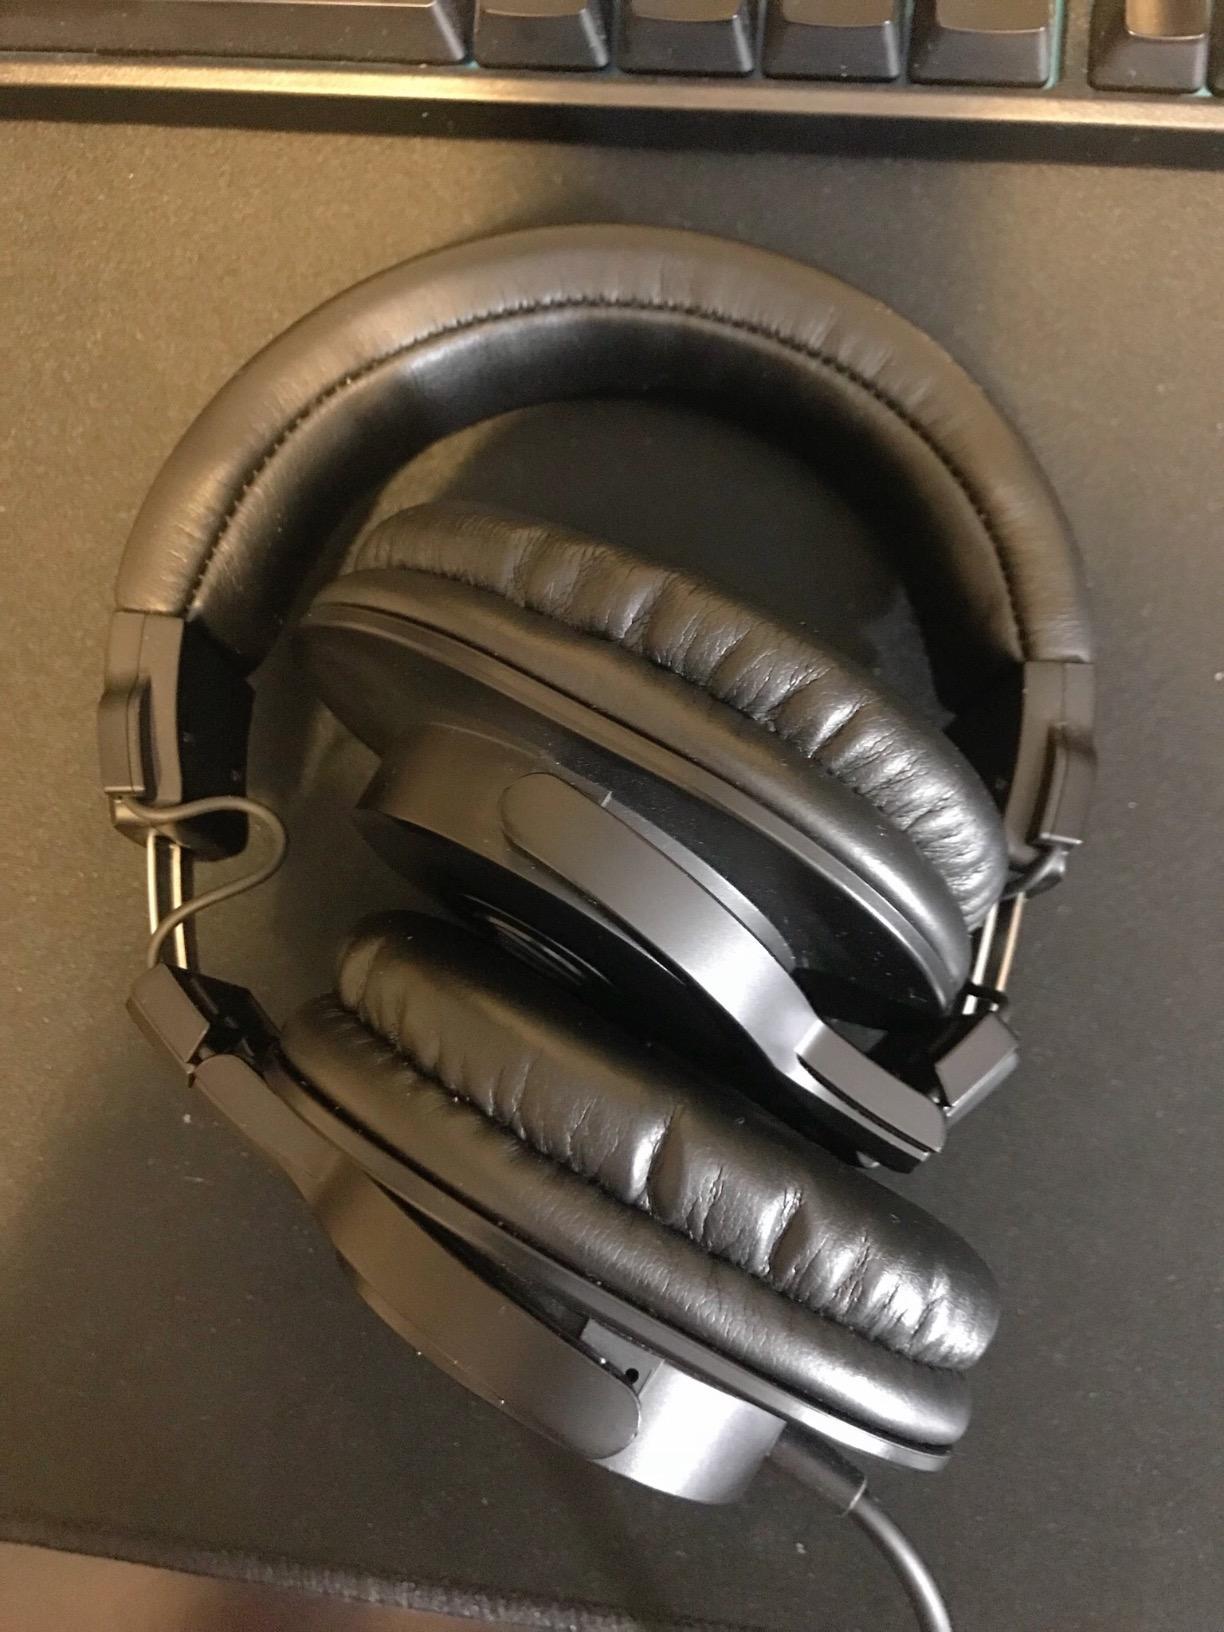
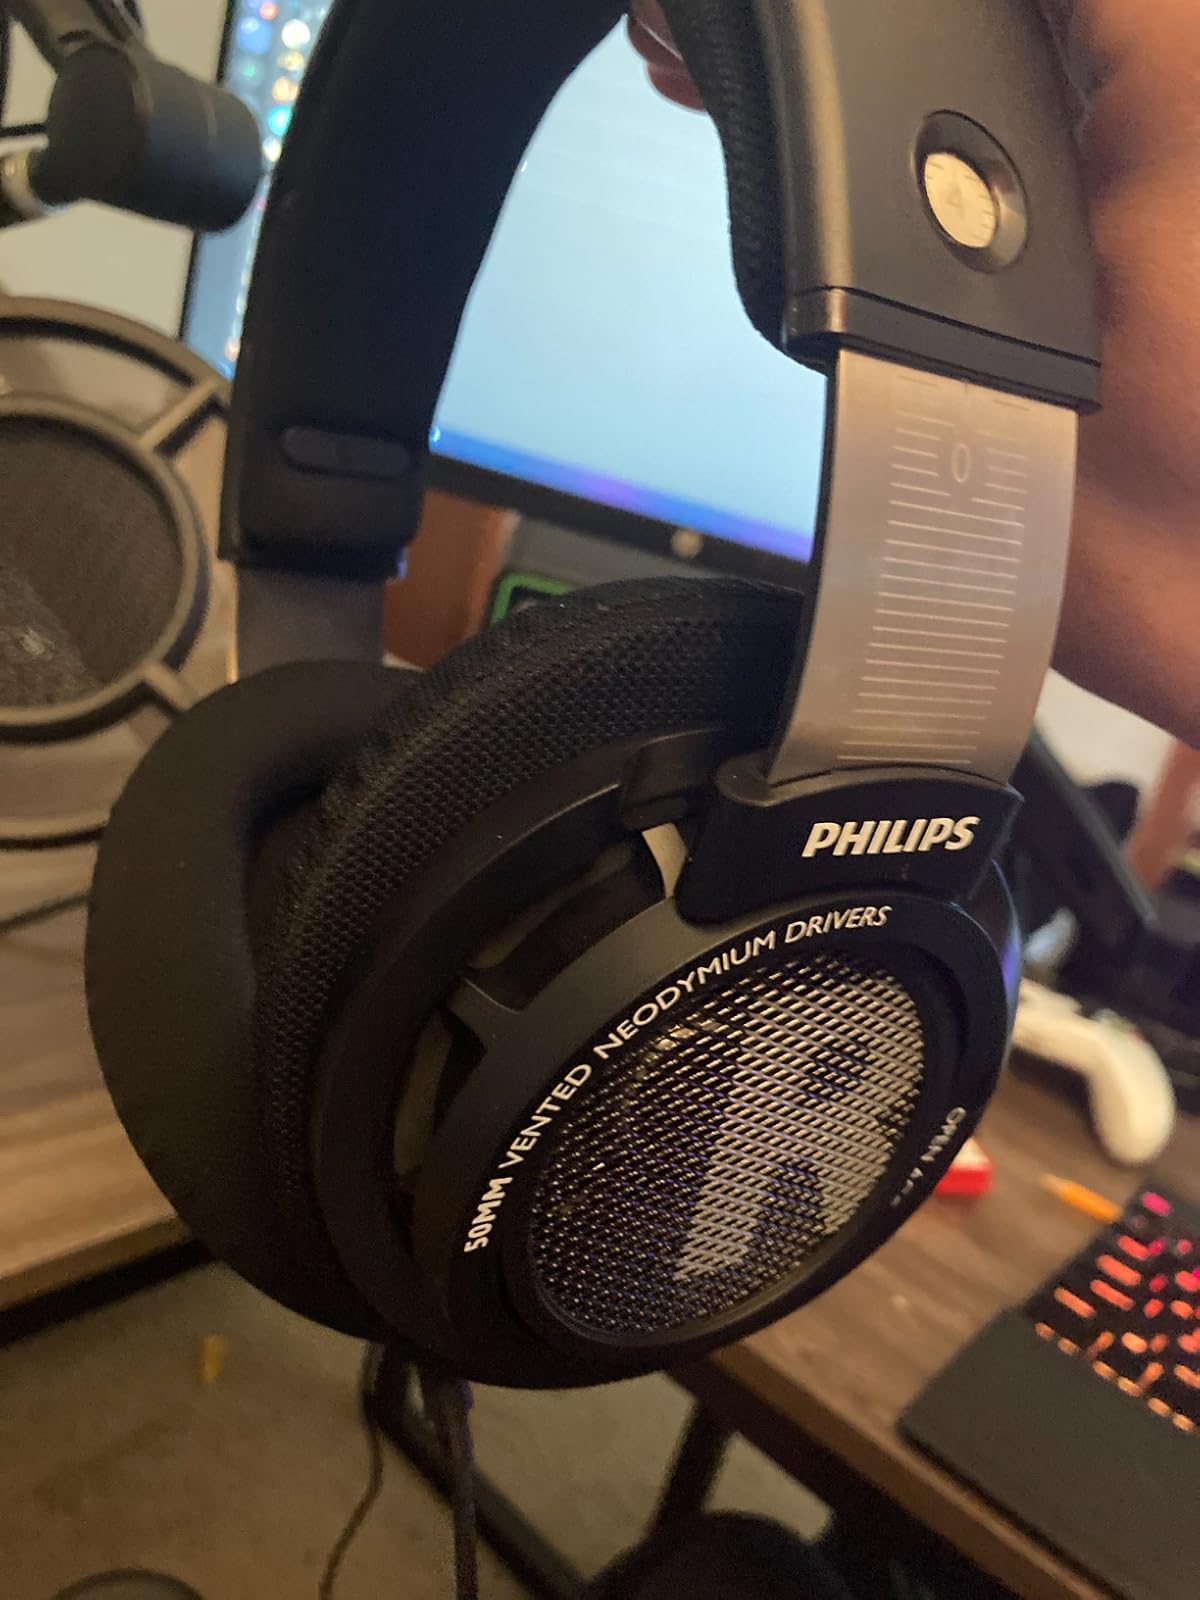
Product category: headphones
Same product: no